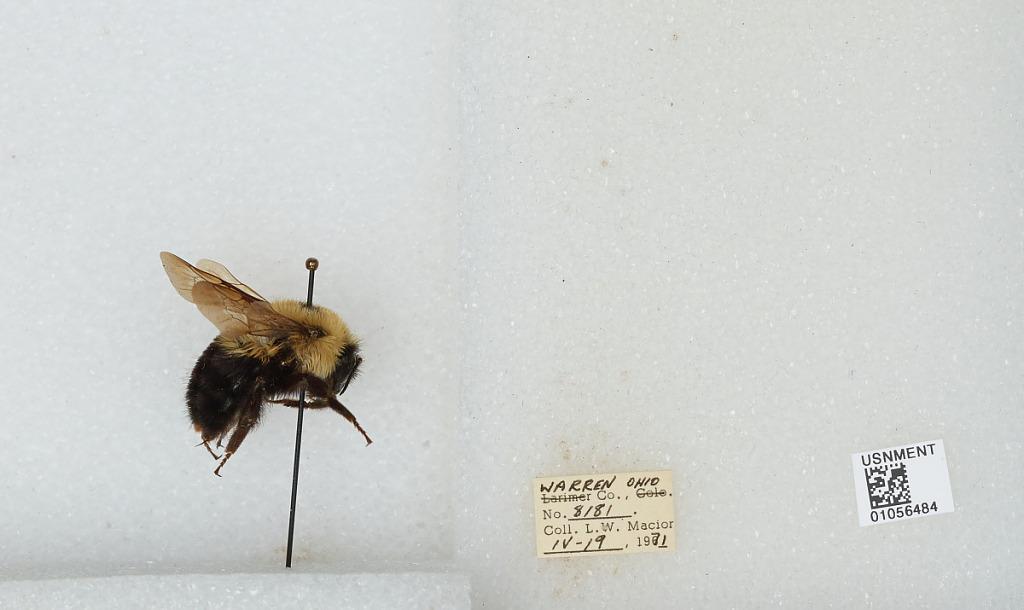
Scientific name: Bombus (Pyrobombus) bimaculatus Cresson
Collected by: L. Macior
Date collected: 1971-4-19
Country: United States
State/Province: Ohio
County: Warren
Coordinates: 39.4242, -84.1856